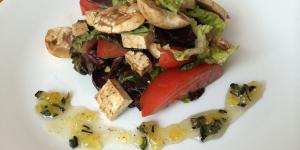
ensalada de tofu con mermelada de calabacin